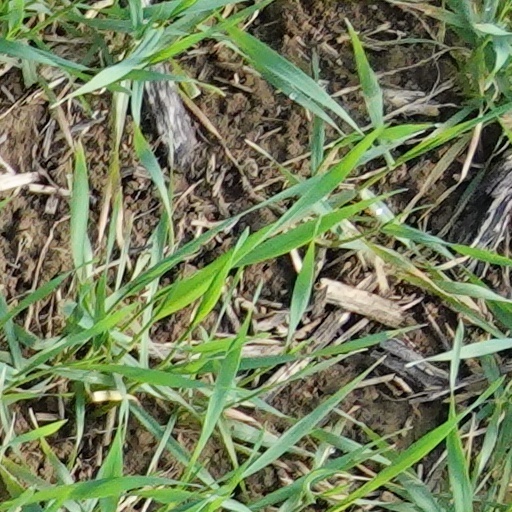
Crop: wheat